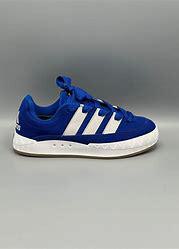
Brand: Adidas
Model: Adimatic